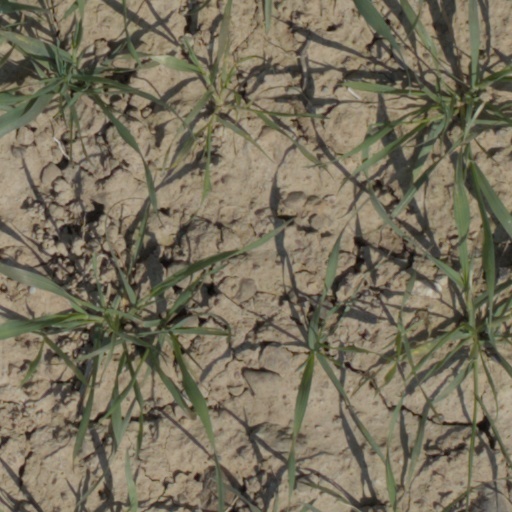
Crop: wheat